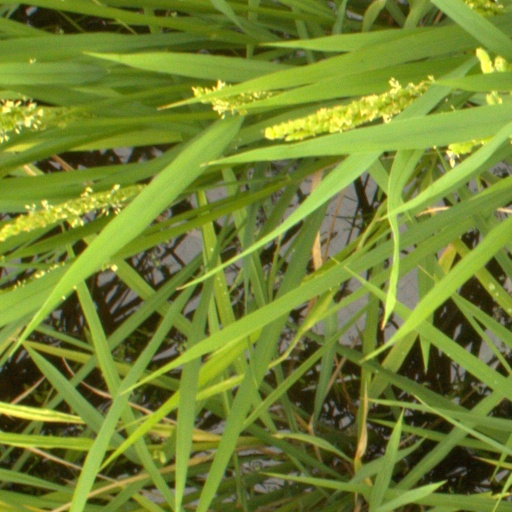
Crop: rice